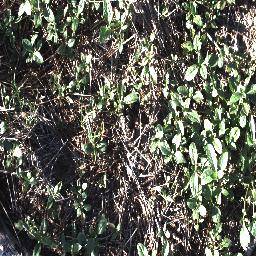
Label: negative